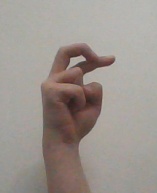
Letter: zay